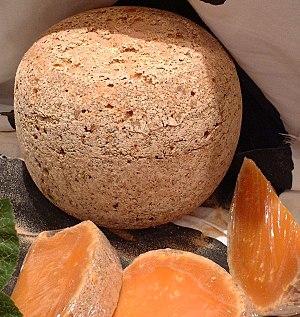
La mimolette, appelée aussi « boule de Lille » ou « vieux Hollande », est un fromage traditionnellement produit en Flandre française d'où elle est originaire, dans la région de Lille.
La mimolette vieille est un fromage français.
L'orange est un champ chromatique de couleurs vives qui, sur le cercle chromatique, prennent place entre le rouge et le jaune.